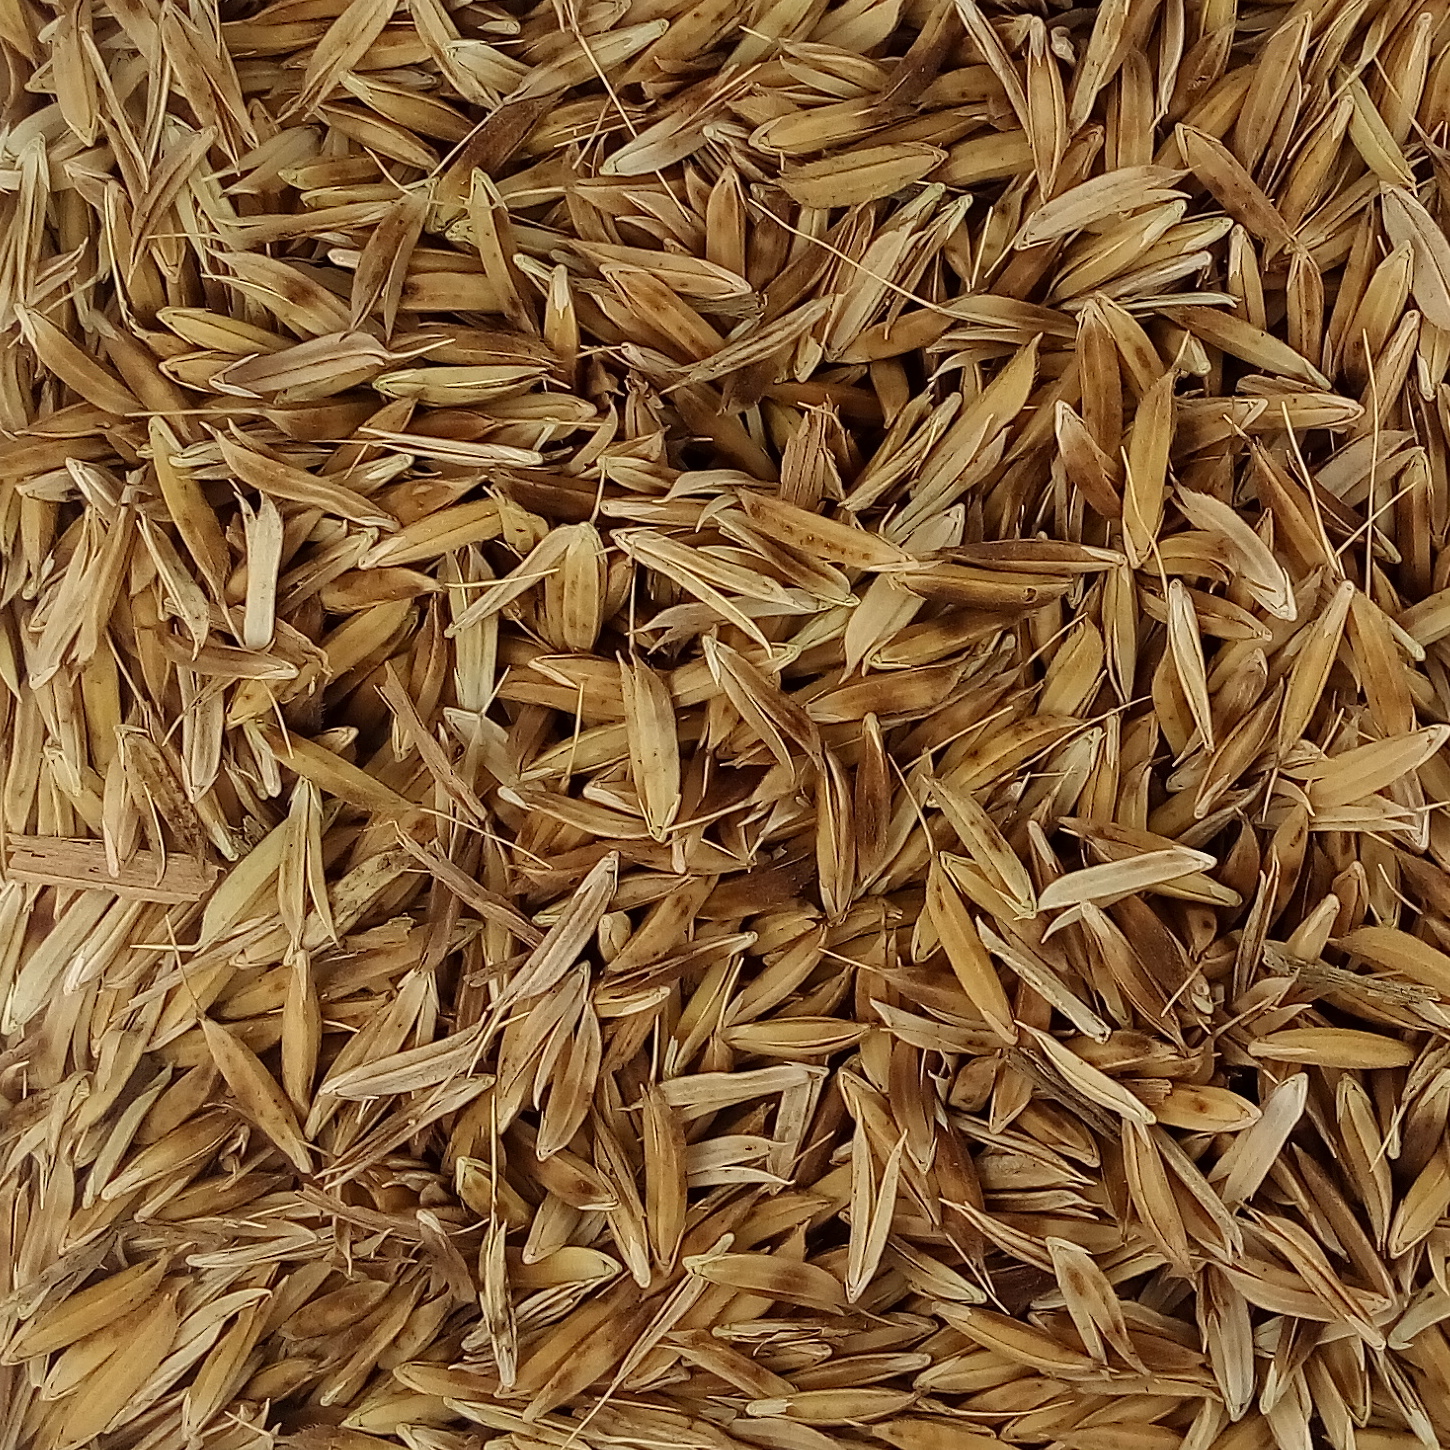
Rice seed variety: DHBT_3